Francis Sayles

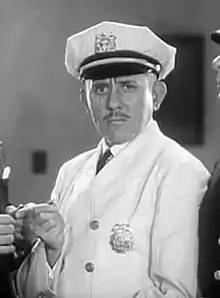
Sayles in "Midnight Phantom" (1935)

Francis Sayles (November 22, 1891 – March 19, 1944) was an American character actor at the beginning of the sound film era. In the short dozen years of his career he appeared in over 100 films, most of them features. While he was normally cast in small uncredited parts, he was occasionally cast in featured roles, as in the role of Dickman in the 1934 film, "One in a Million", starring Dorothy Wilson and Charles Starrett.